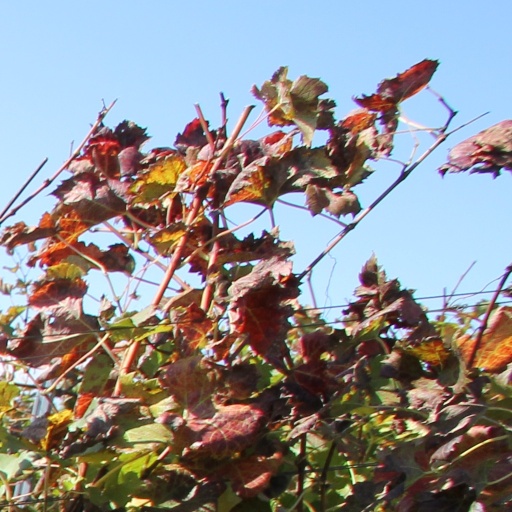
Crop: grape